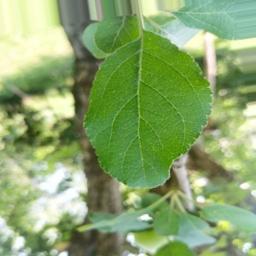
Label: Healthy